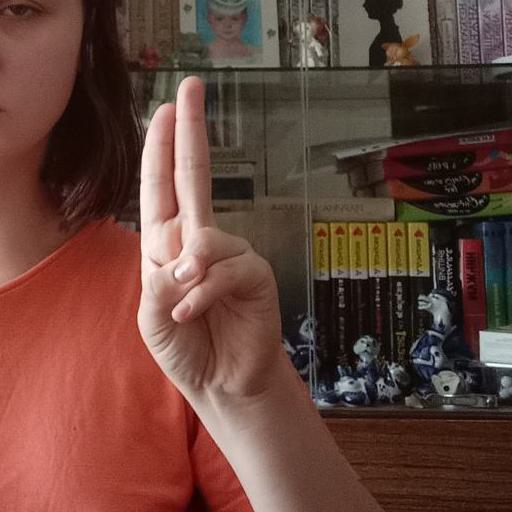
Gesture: two_up